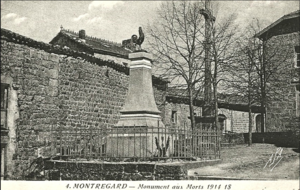
montregard 1
Montregard est une commune française située dans le département de la Haute-Loire en région Auvergne-Rhône-Alpes.